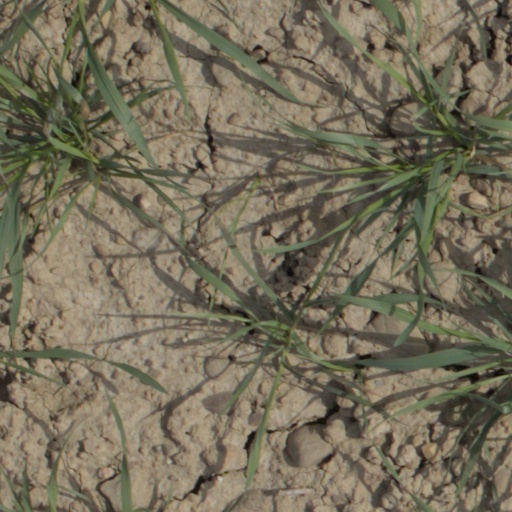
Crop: wheat